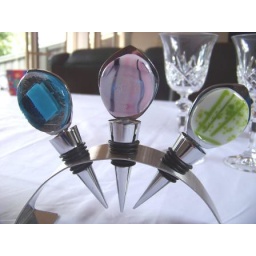
Beautiful glass feature on a set of three wine bottle stoppers that stand in a stainless steel stand.